David I of Scotland

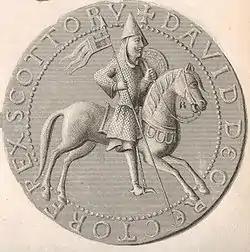
Steel engraving and enhancement of the reverse side of the Great Seal of David I, a picture in the Anglo-Continental style depicting David as a warrior leader.

The Battle of the Standard, as the encounter came to be called, was a defeat for the Scots. Afterwards, David and his surviving notables retired to Carlisle. Although the result was a defeat, it was not by any means decisive. David retained the bulk of his army and thus the power to go on the offensive again. The siege of Wark, for instance, which had been going on since January, continued until it was captured in November. David continued to occupy Cumberland as well as much of Northumberland.